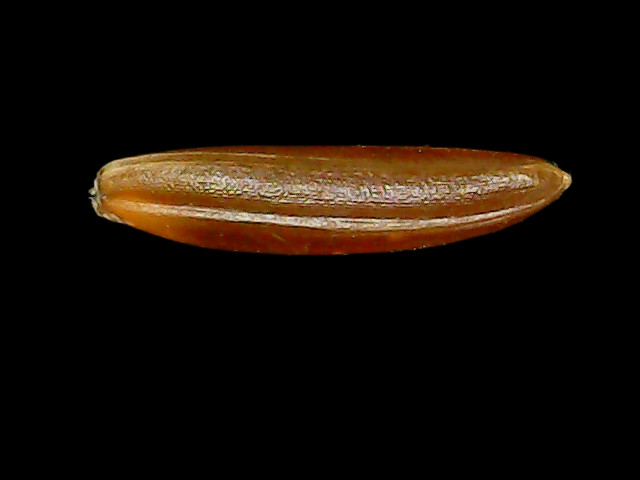
Rice variety: Binadhan20